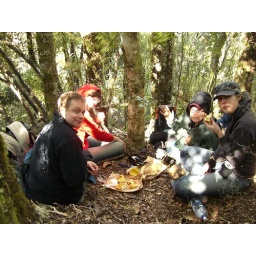
We found a sheltered spot for lunch, but the trees were blowing around so much that the ground was moving!